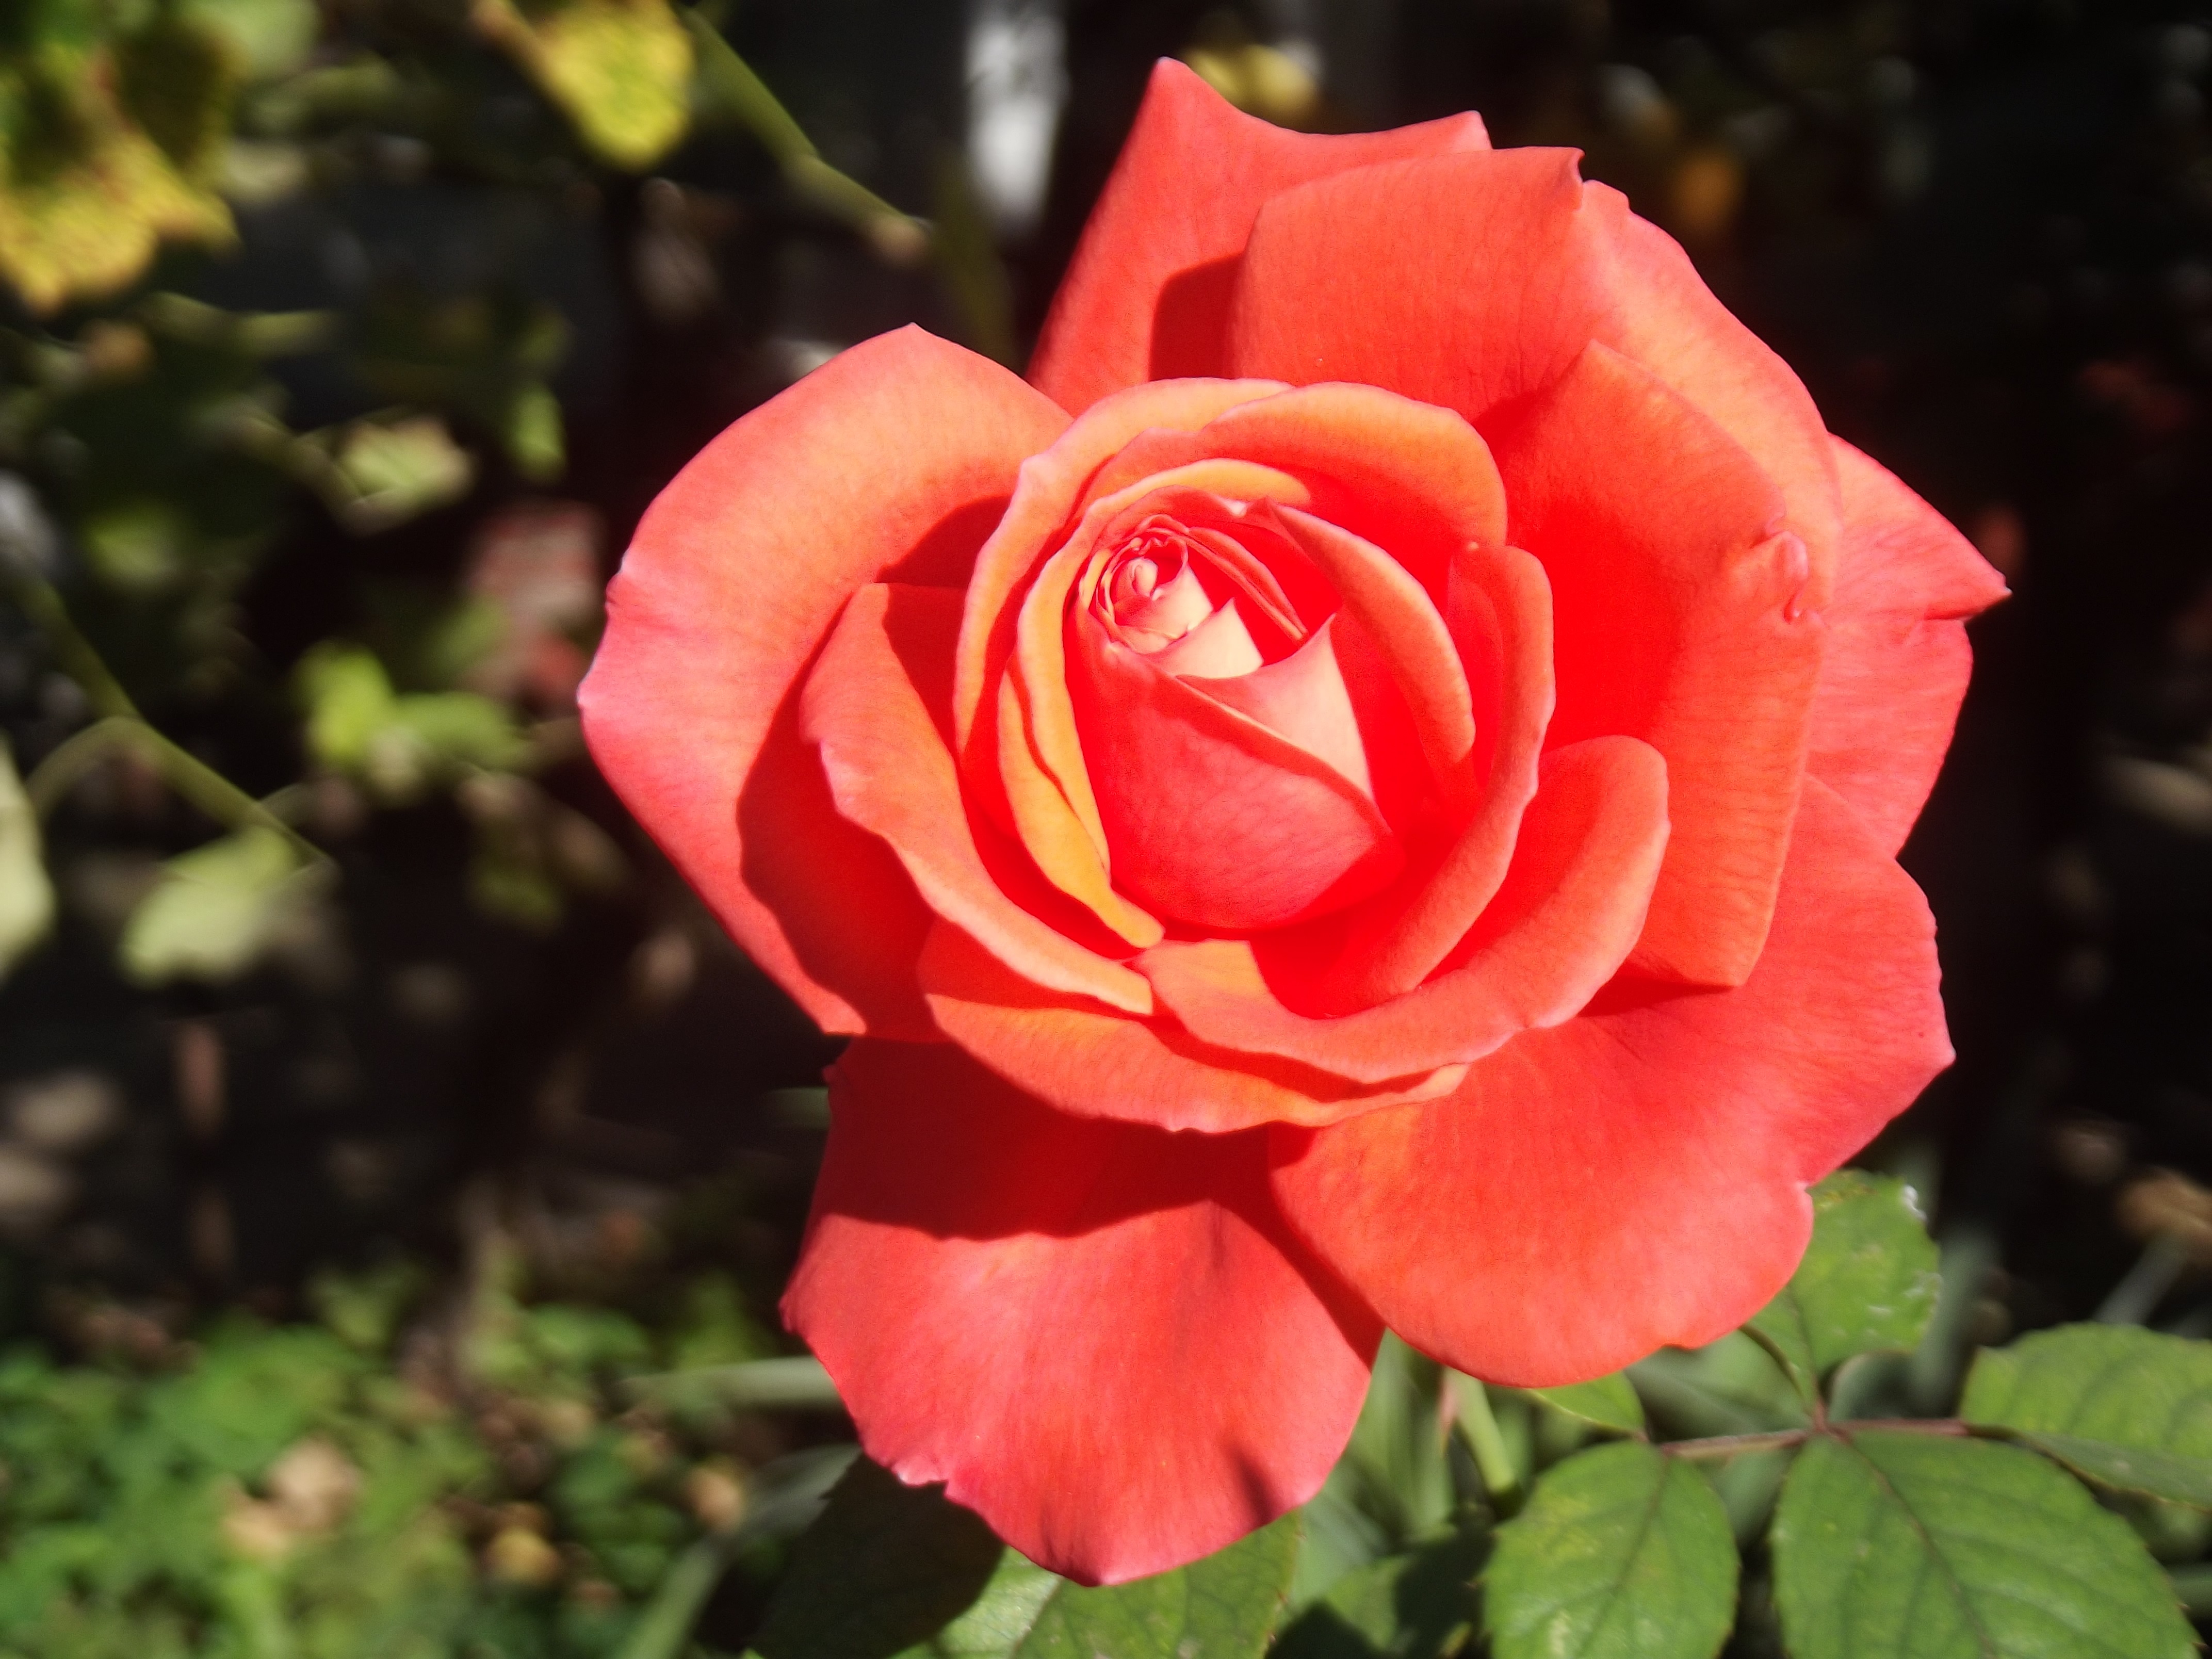
plant, flower, petal, rose, red, garden, flora, floribunda, flowering plant, garden roses, rose family, annual plant, land plant, rosa centifolia, rose order